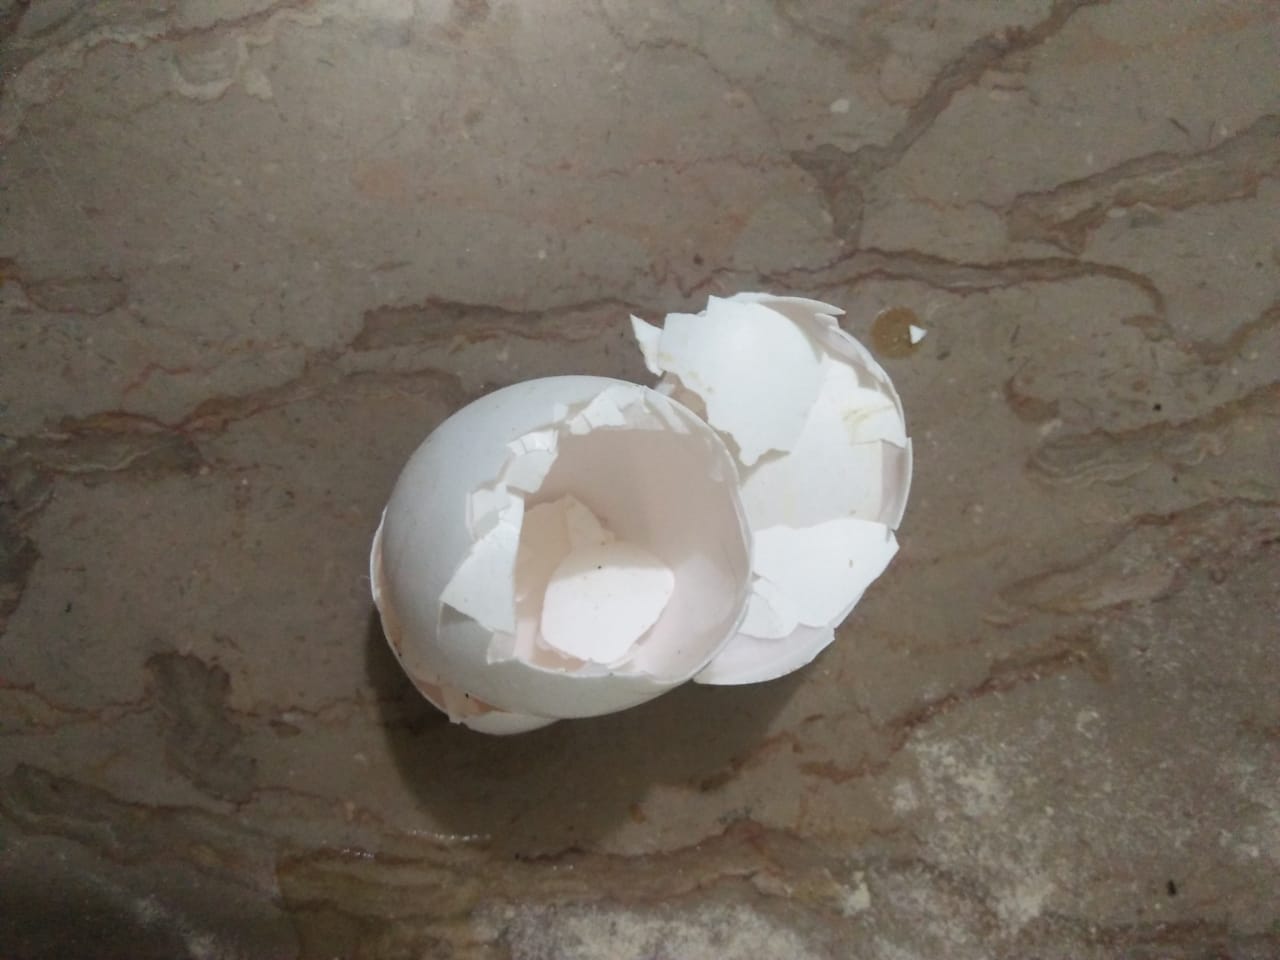
Label: eggshells